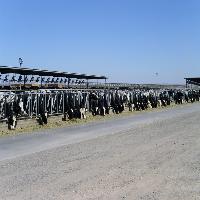
Weather: sun or clear